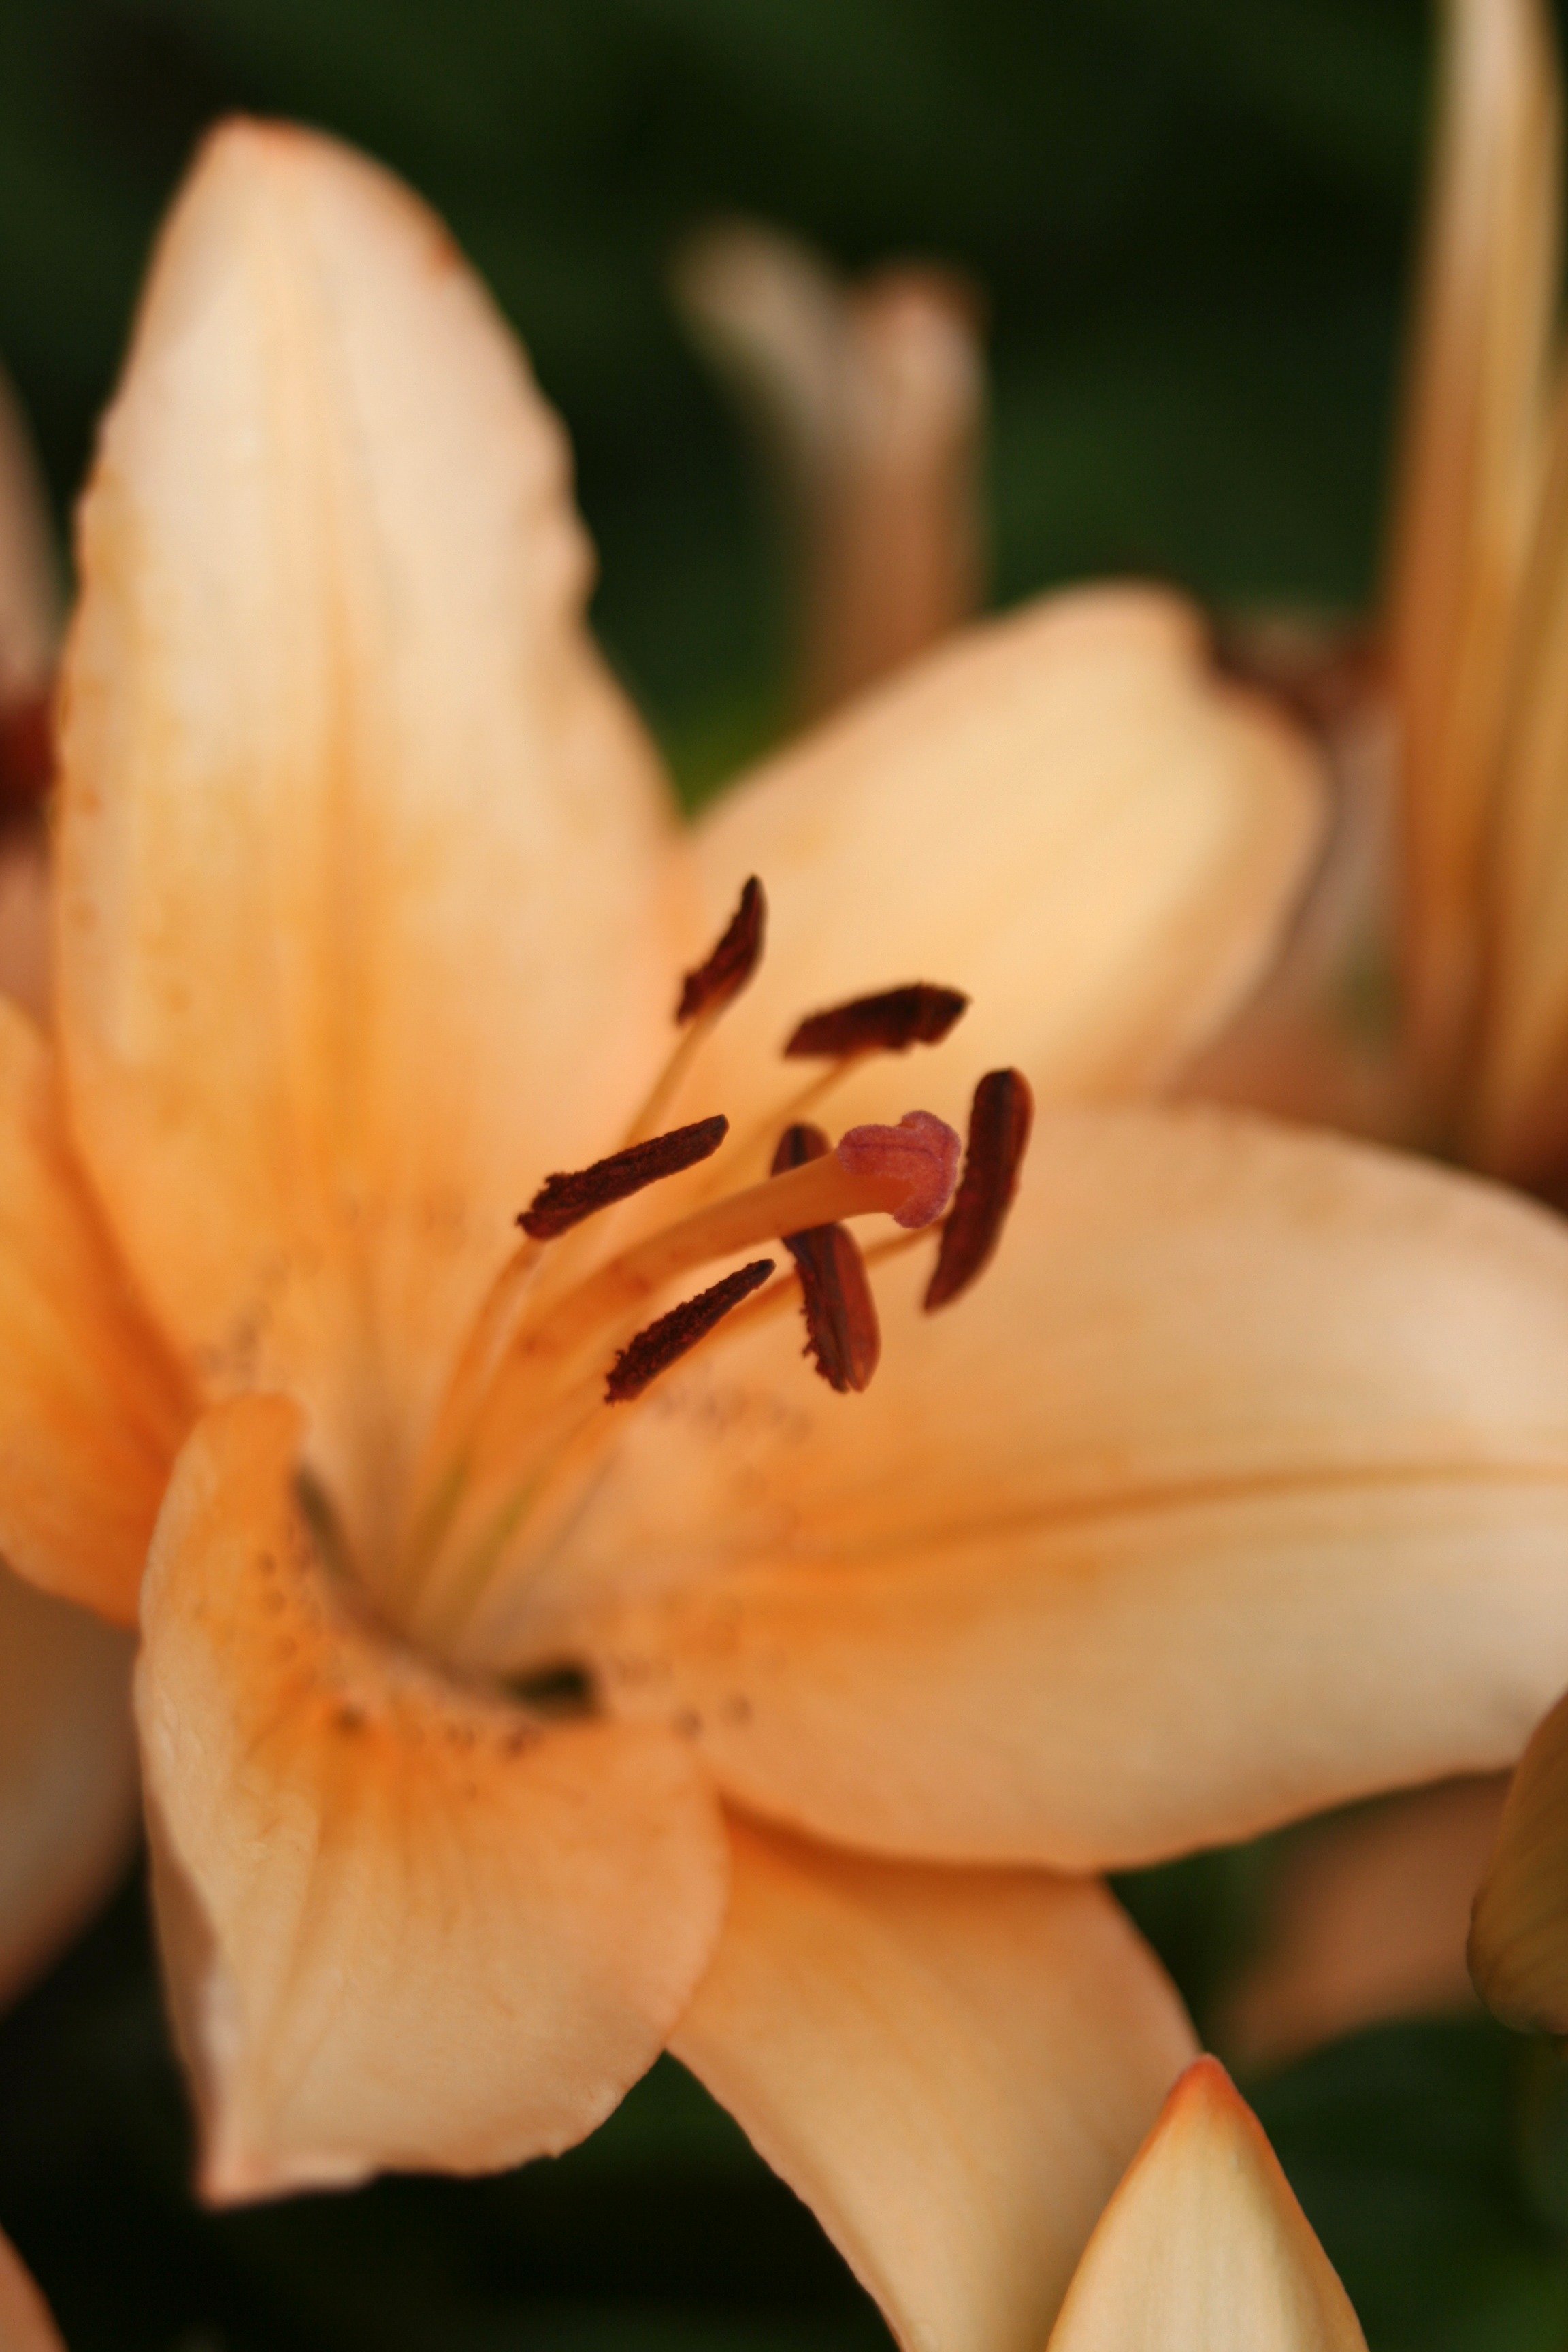
hand, nature, blossom, plant, photography, leaf, flower, petal, bloom, summer, orange, spring, botany, yellow, flora, close up, outside, peach, lily, macro photography, day lily, flowering plant, plant stem, land plant